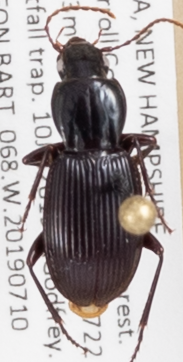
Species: Pterostichus tristis
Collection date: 2019-07-10
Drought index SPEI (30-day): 0.334
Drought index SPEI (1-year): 1.28
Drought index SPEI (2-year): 0.664